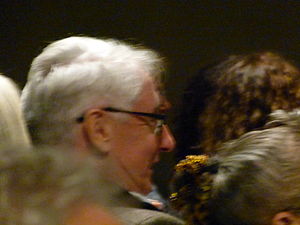
Kevin Volans
Kevin Volans er en sydafrikansk født irsk komponist, pianist og lærer.